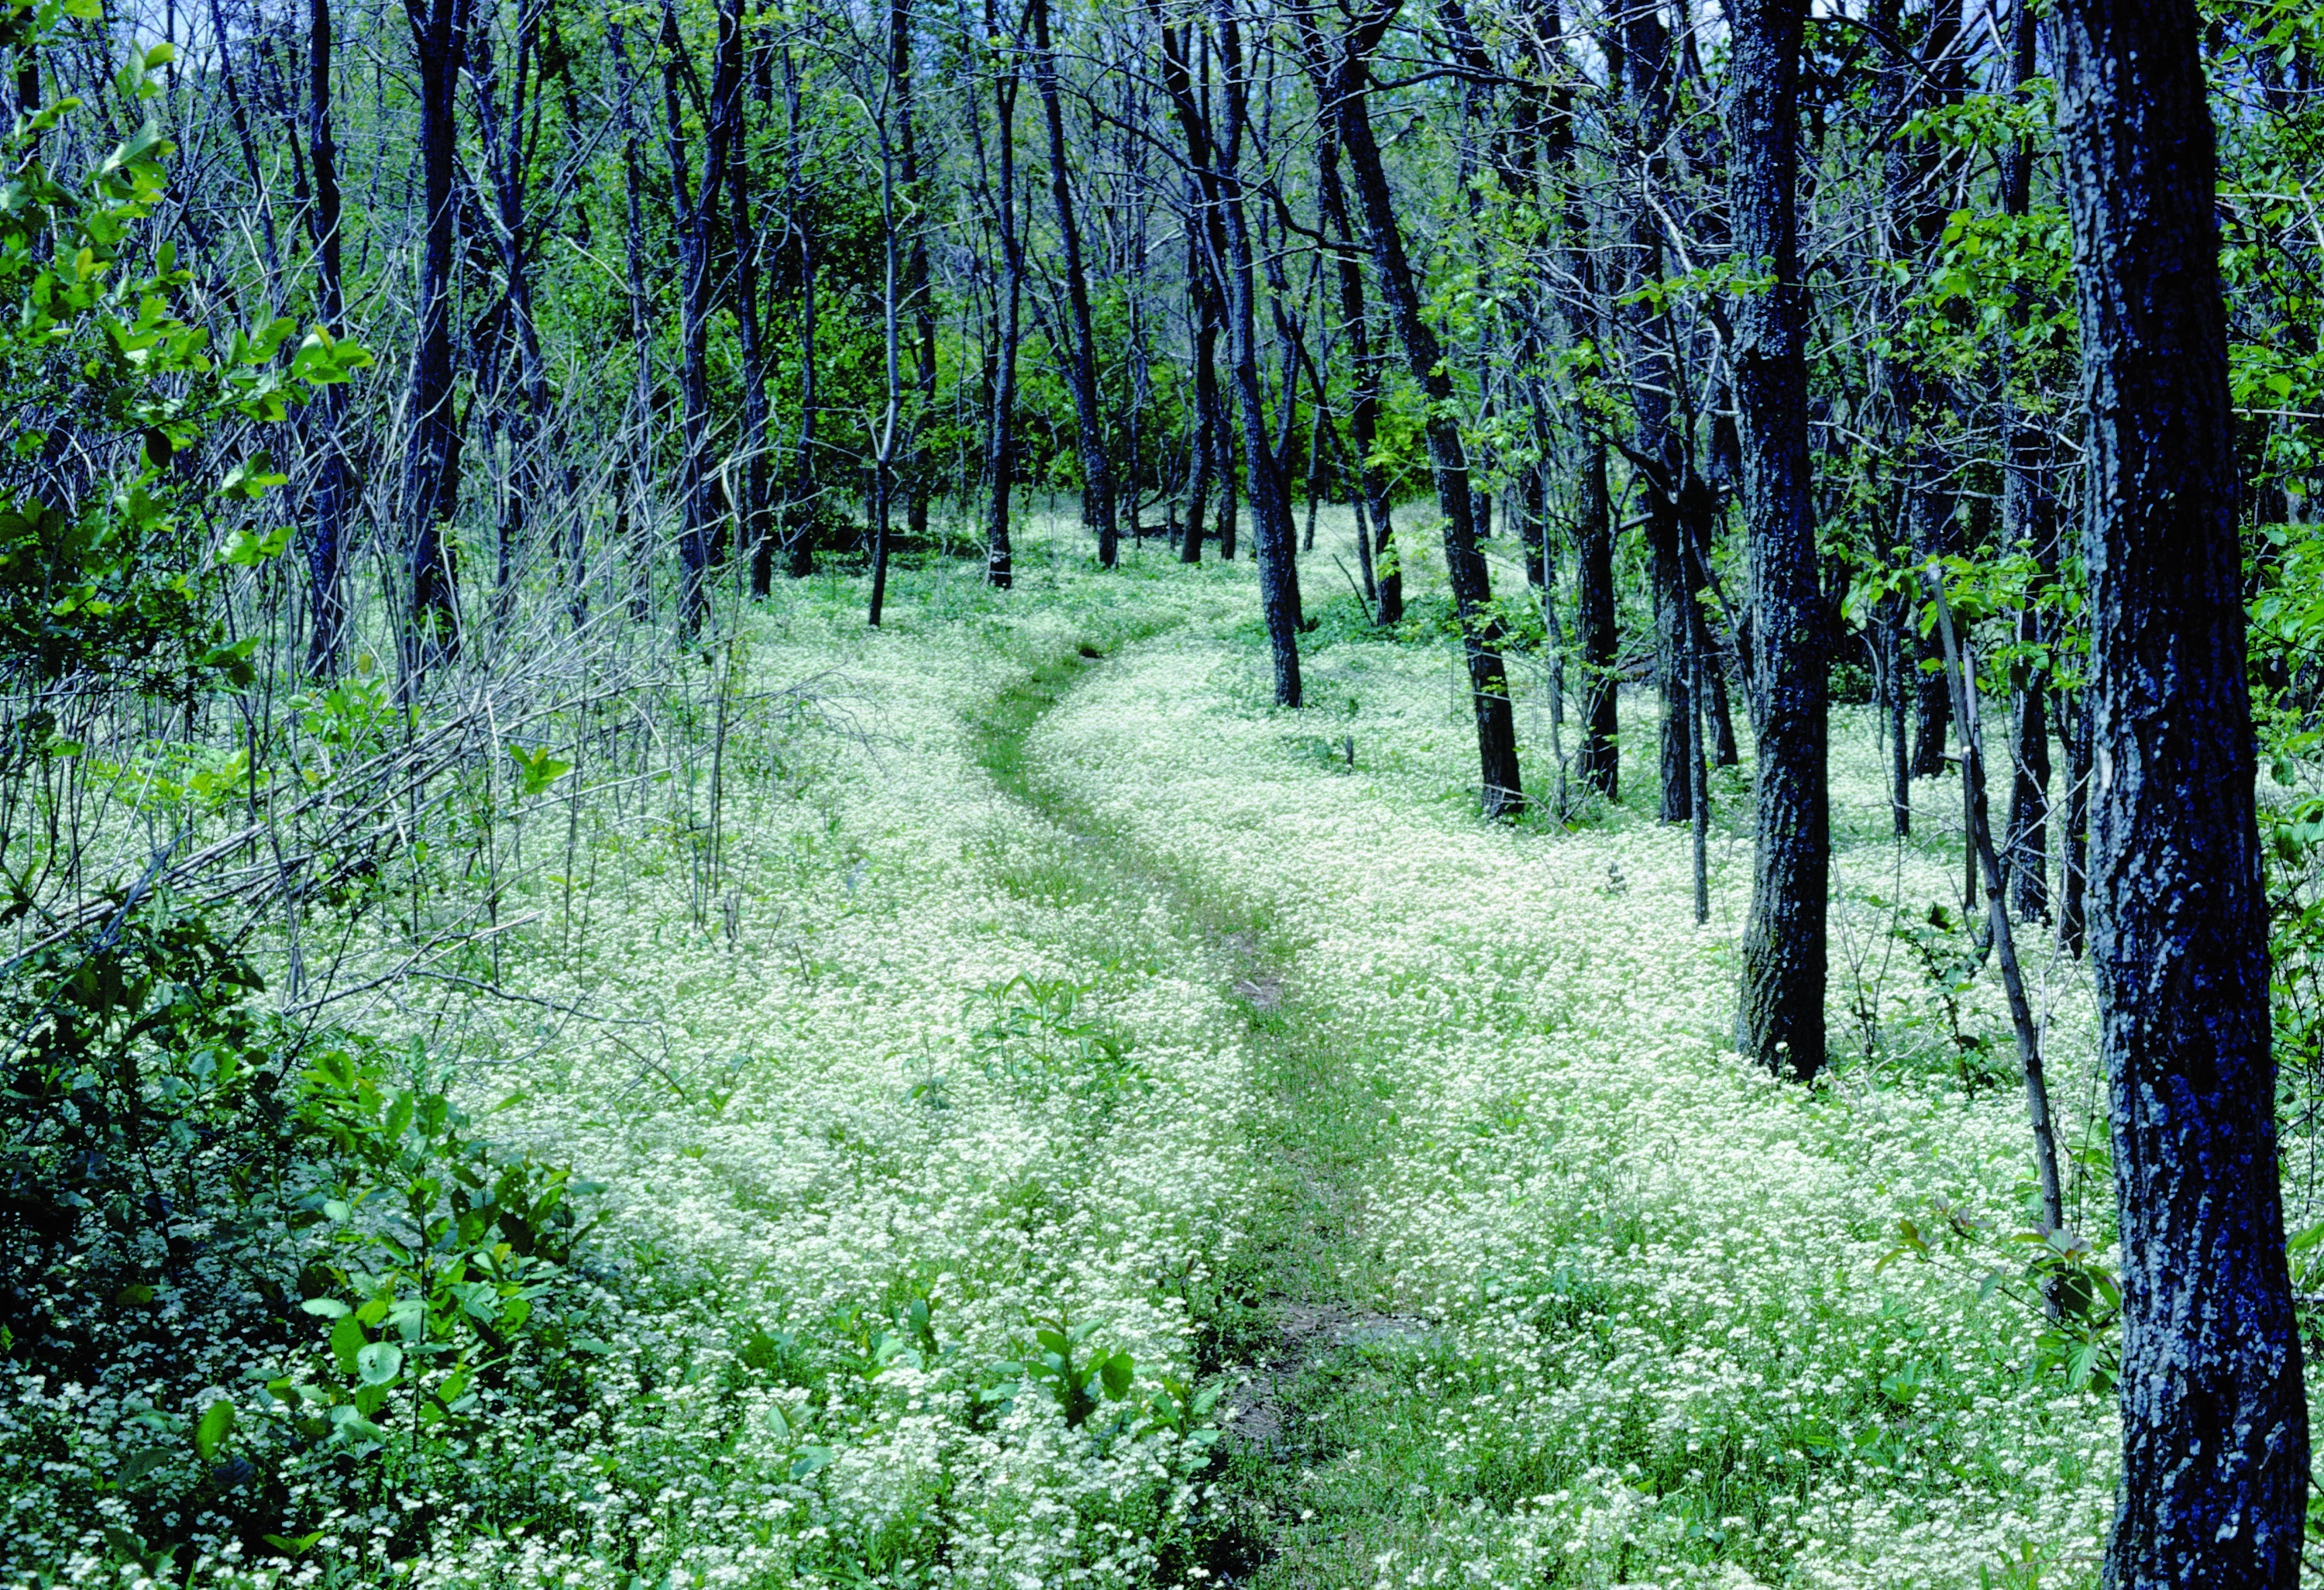
tree, nature, forest, path, grass, wilderness, plant, hiking, trail, meadow, sunlight, leaf, flower, solitude, recreation, green, scenic, peaceful, usa, plants, relaxing, trees, outdoors, woods, vegetation, rainforest, deciduous, wildflowers, grove, woodland, habitat, ecosystem, virginia, appalachian trail, biome, shenandoah national park, old growth forest, natural environment, geographical feature, woody plant, temperate broadleaf and mixed forest, temperate coniferous forest